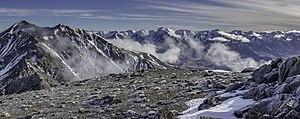
La région de Canterbury, est une région de Nouvelle-Zélande située sur la côte est de l'île du Sud. Elle comprend les plaines de Canterbury, la grande ville de Christchurch et une partie des Alpes du Sud.